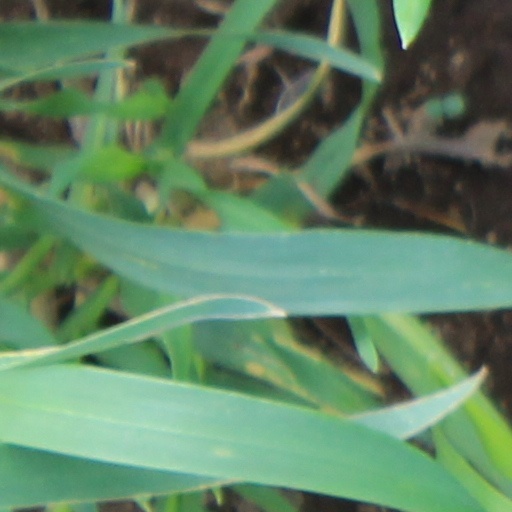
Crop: wheat